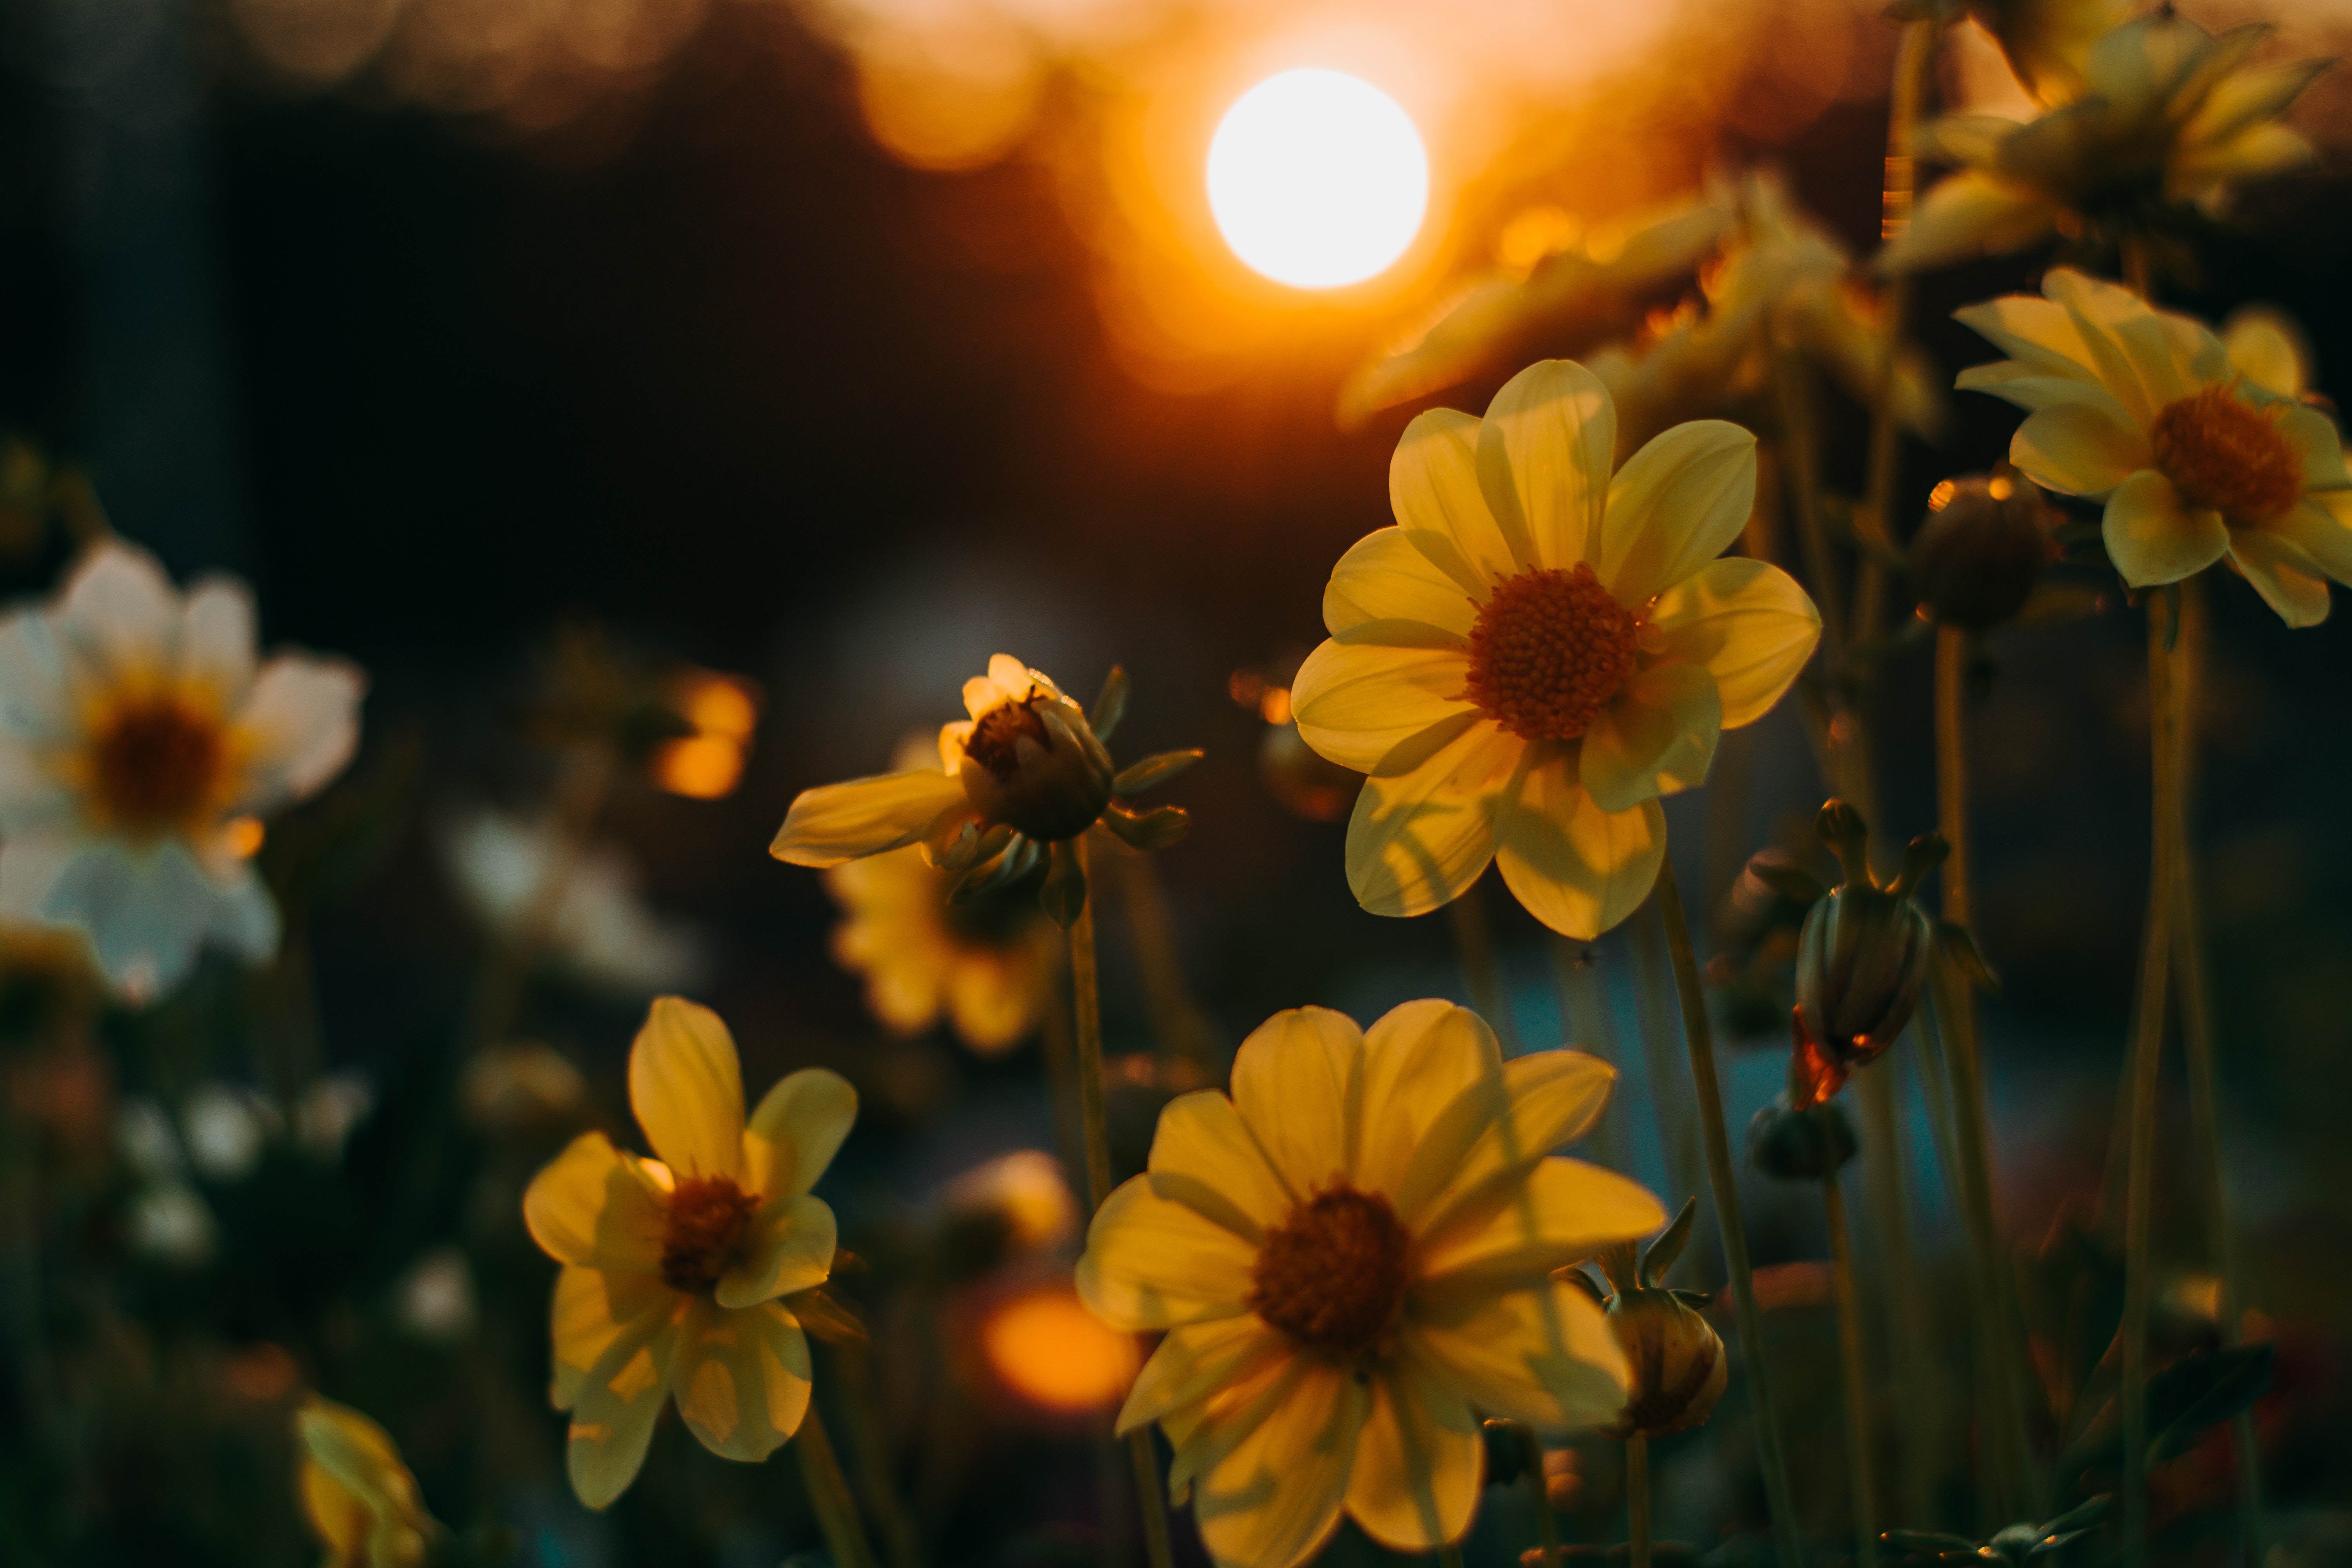
flower, flowering plant, petal, yellow, plant, spring, daisy, wildflower, sunlight, sky, macro photography, daisy family, plant stem, still life photography, pollen, photography, annual plant, still life, marguerite daisy